Hell (2011 film)

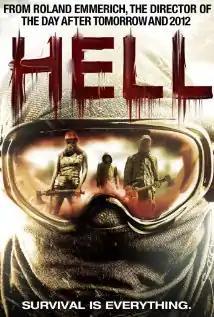
Film poster

Hell is a 2011 German-Swiss post-apocalyptic film directed by Tim Fehlbaum in his directorial debut. The German-language screenplay was written by Fehlbaum, Oliver Kahl and Thomas Woebke. The experienced director Roland Emmerich, known for films such as "Independence Day" and "2012", acted as executive producer, with Gabriele Walther and Wöbke acting as producers.